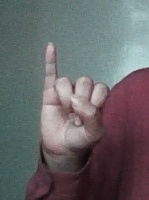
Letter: meem